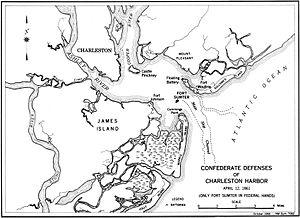
La bataille du fort Sumter désigne le bombardement des 12 et 13 avril 1861 par l'armée des États confédérés qui visait à déloger la garnison fédérale occupant le Fort Sumter à l'entrée de la baie de Charleston en Caroline du Sud. Cette bataille, qui n'a pas fait de morts, déclenche la guerre de Sécession aux États-Unis, conflit le plus meurtrier de l'histoire du pays.